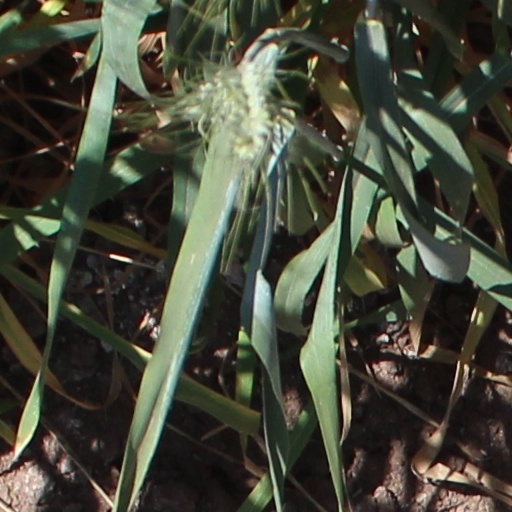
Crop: wheat